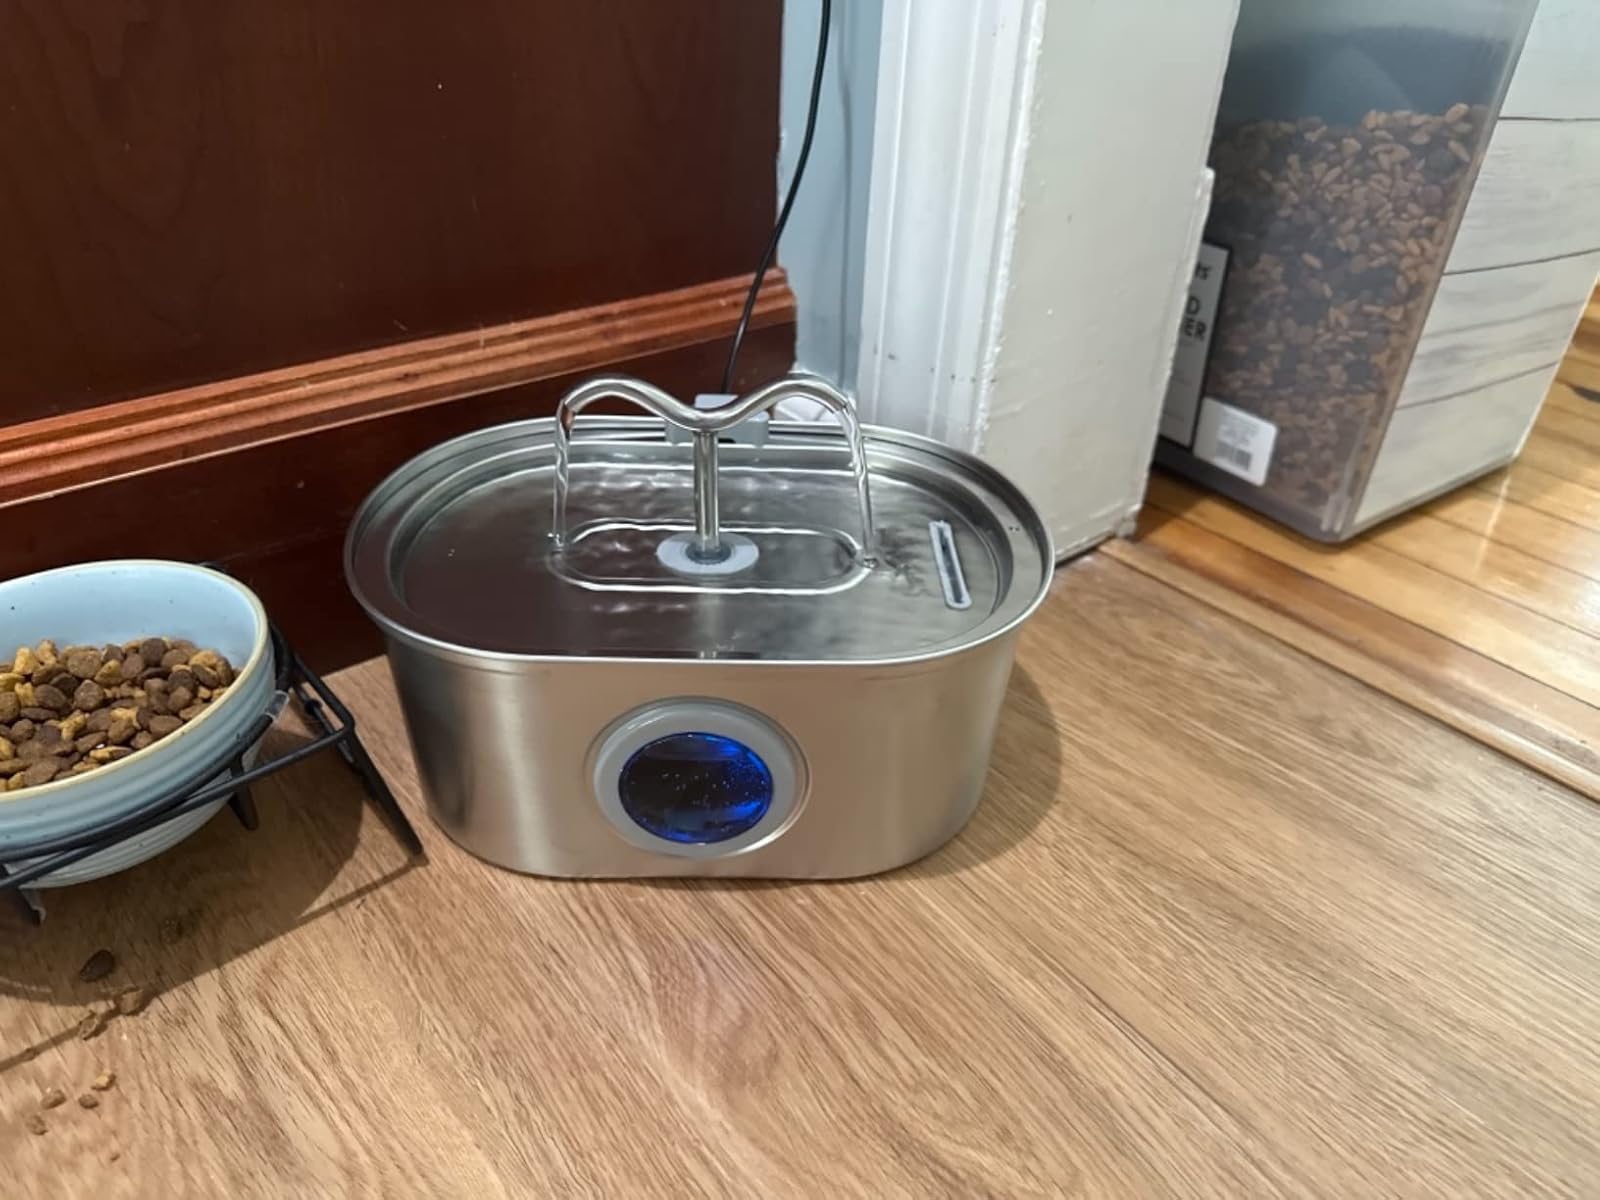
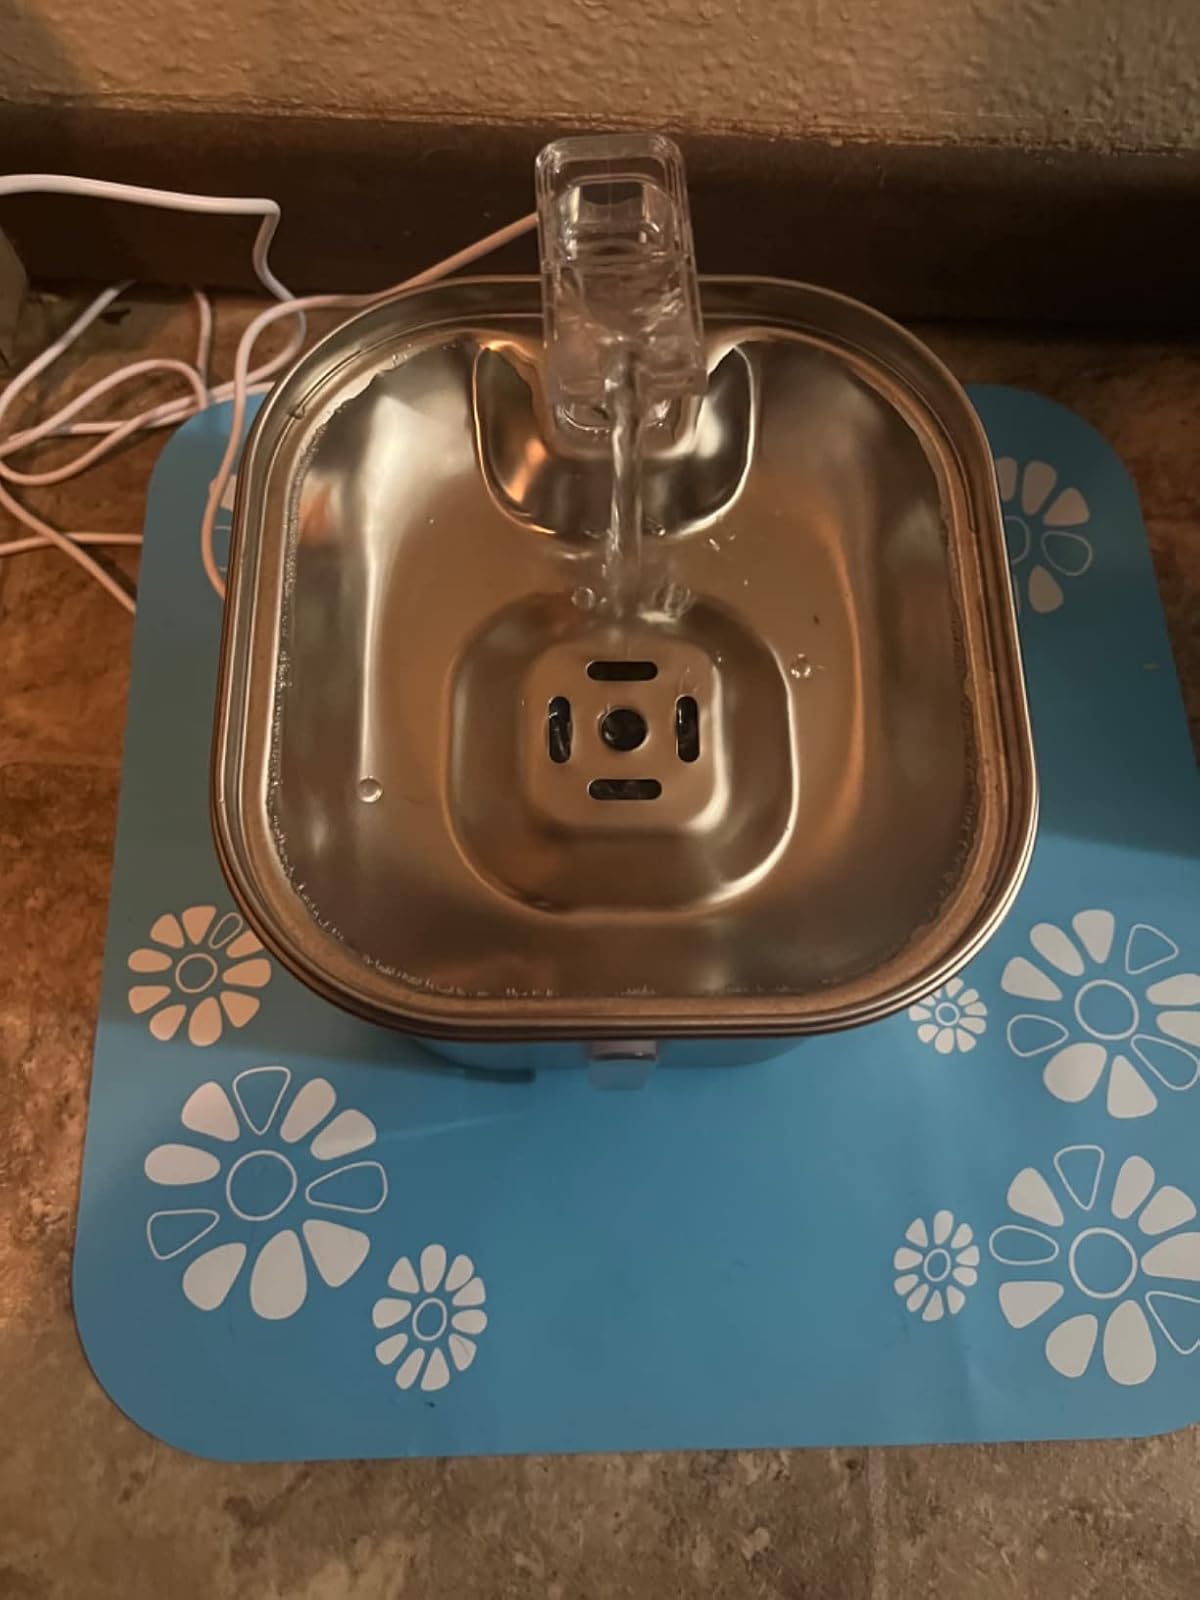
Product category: items_bowl
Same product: no